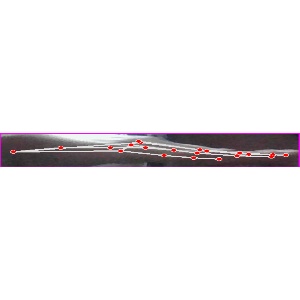
अक्षर: ज